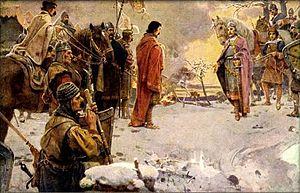
Le royaume de Bohême était un royaume situé dans la région de la Bohême, en Europe centrale, dont la plupart des territoires se trouvent actuellement en République tchèque.